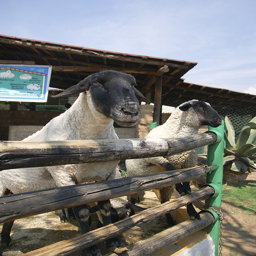
two white and black sheep in their pen
Two sheep leaning on a wooden fence looking over the top.
A herd of lambs are looking over the fence.
The lambs are rearing up on the slats of the fence.
Two sheep propped up on a wooden fence, looking over